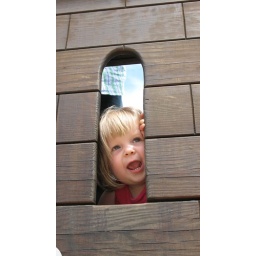
Playing in a castle on the beach